Harran Stela

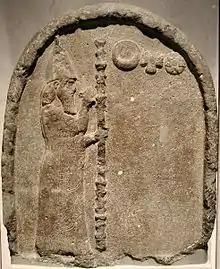
Nabonidus, last Neo-Babylonian king, shown worshipping the Sun, Ishtar (Venus), and the moon-god Sin

The Harran Stela (not to be confused with the Harran inscription) was discovered in 1956 in the ruins of Harran, in what is now southeast Turkey. It consists of two parts, both of which show, at the top, Nabonidus worshipping symbols of the Sun, Ishtar, and the moon-god Sin. The Stela was likely composed between 542–540 BC.